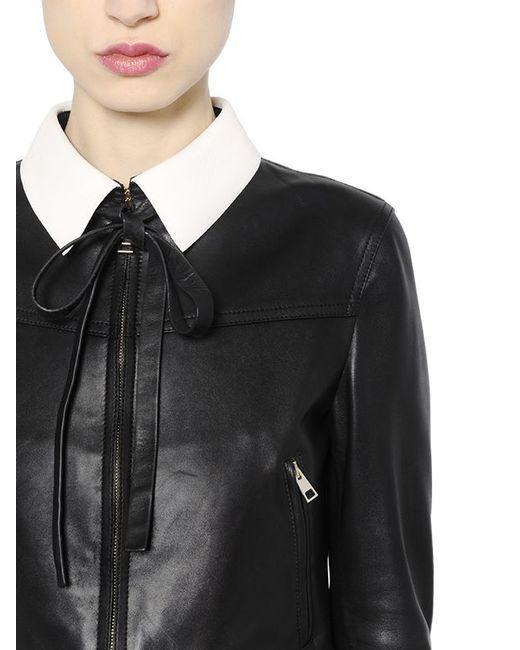
Lässige schwarze Lederjacke für Damen mit Schleife